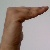
The image shows a hand gesture representing a space in Indian Sign Language.